Kate Fowler Tutt

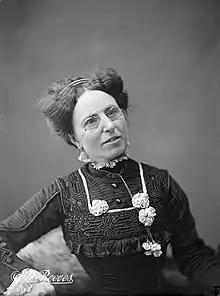
in 1915 by the Lewes company "E. Reeves"

Kate Matilda Fowler-Tutt (1868–1954) was an English headmistress, town councillor and suffragist who was reputedly involved with the removal of Auguste Rodin's sculpture of "The Kiss" from Lewes Town Hall in 1917.